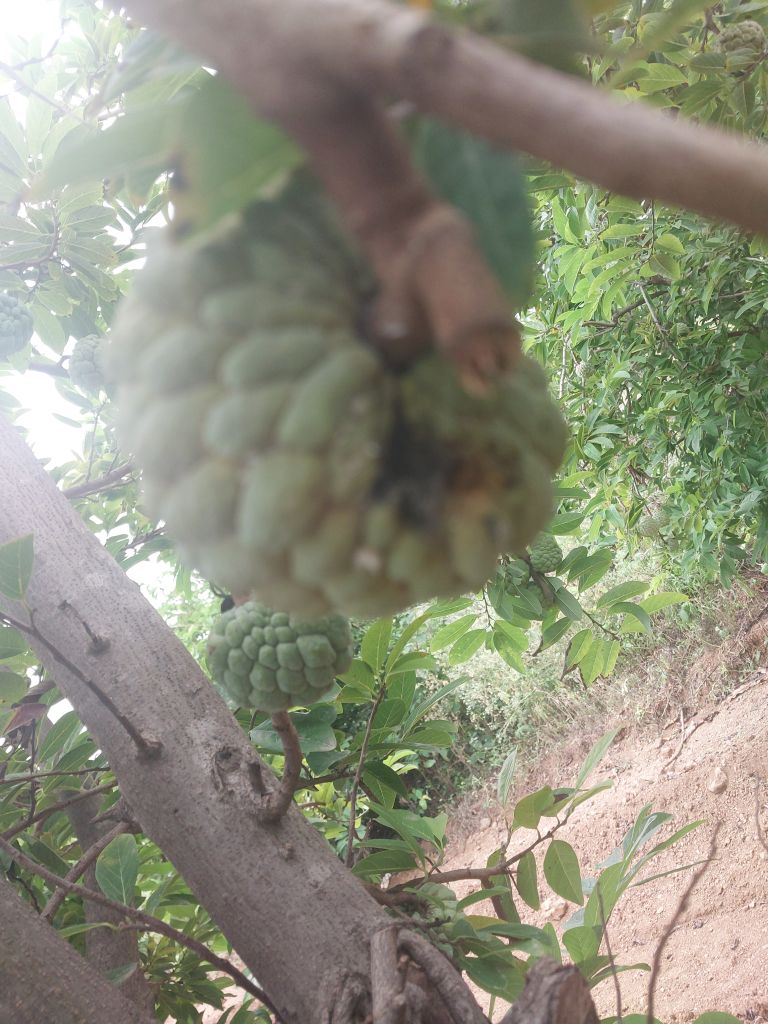
Disease label: Athracnose